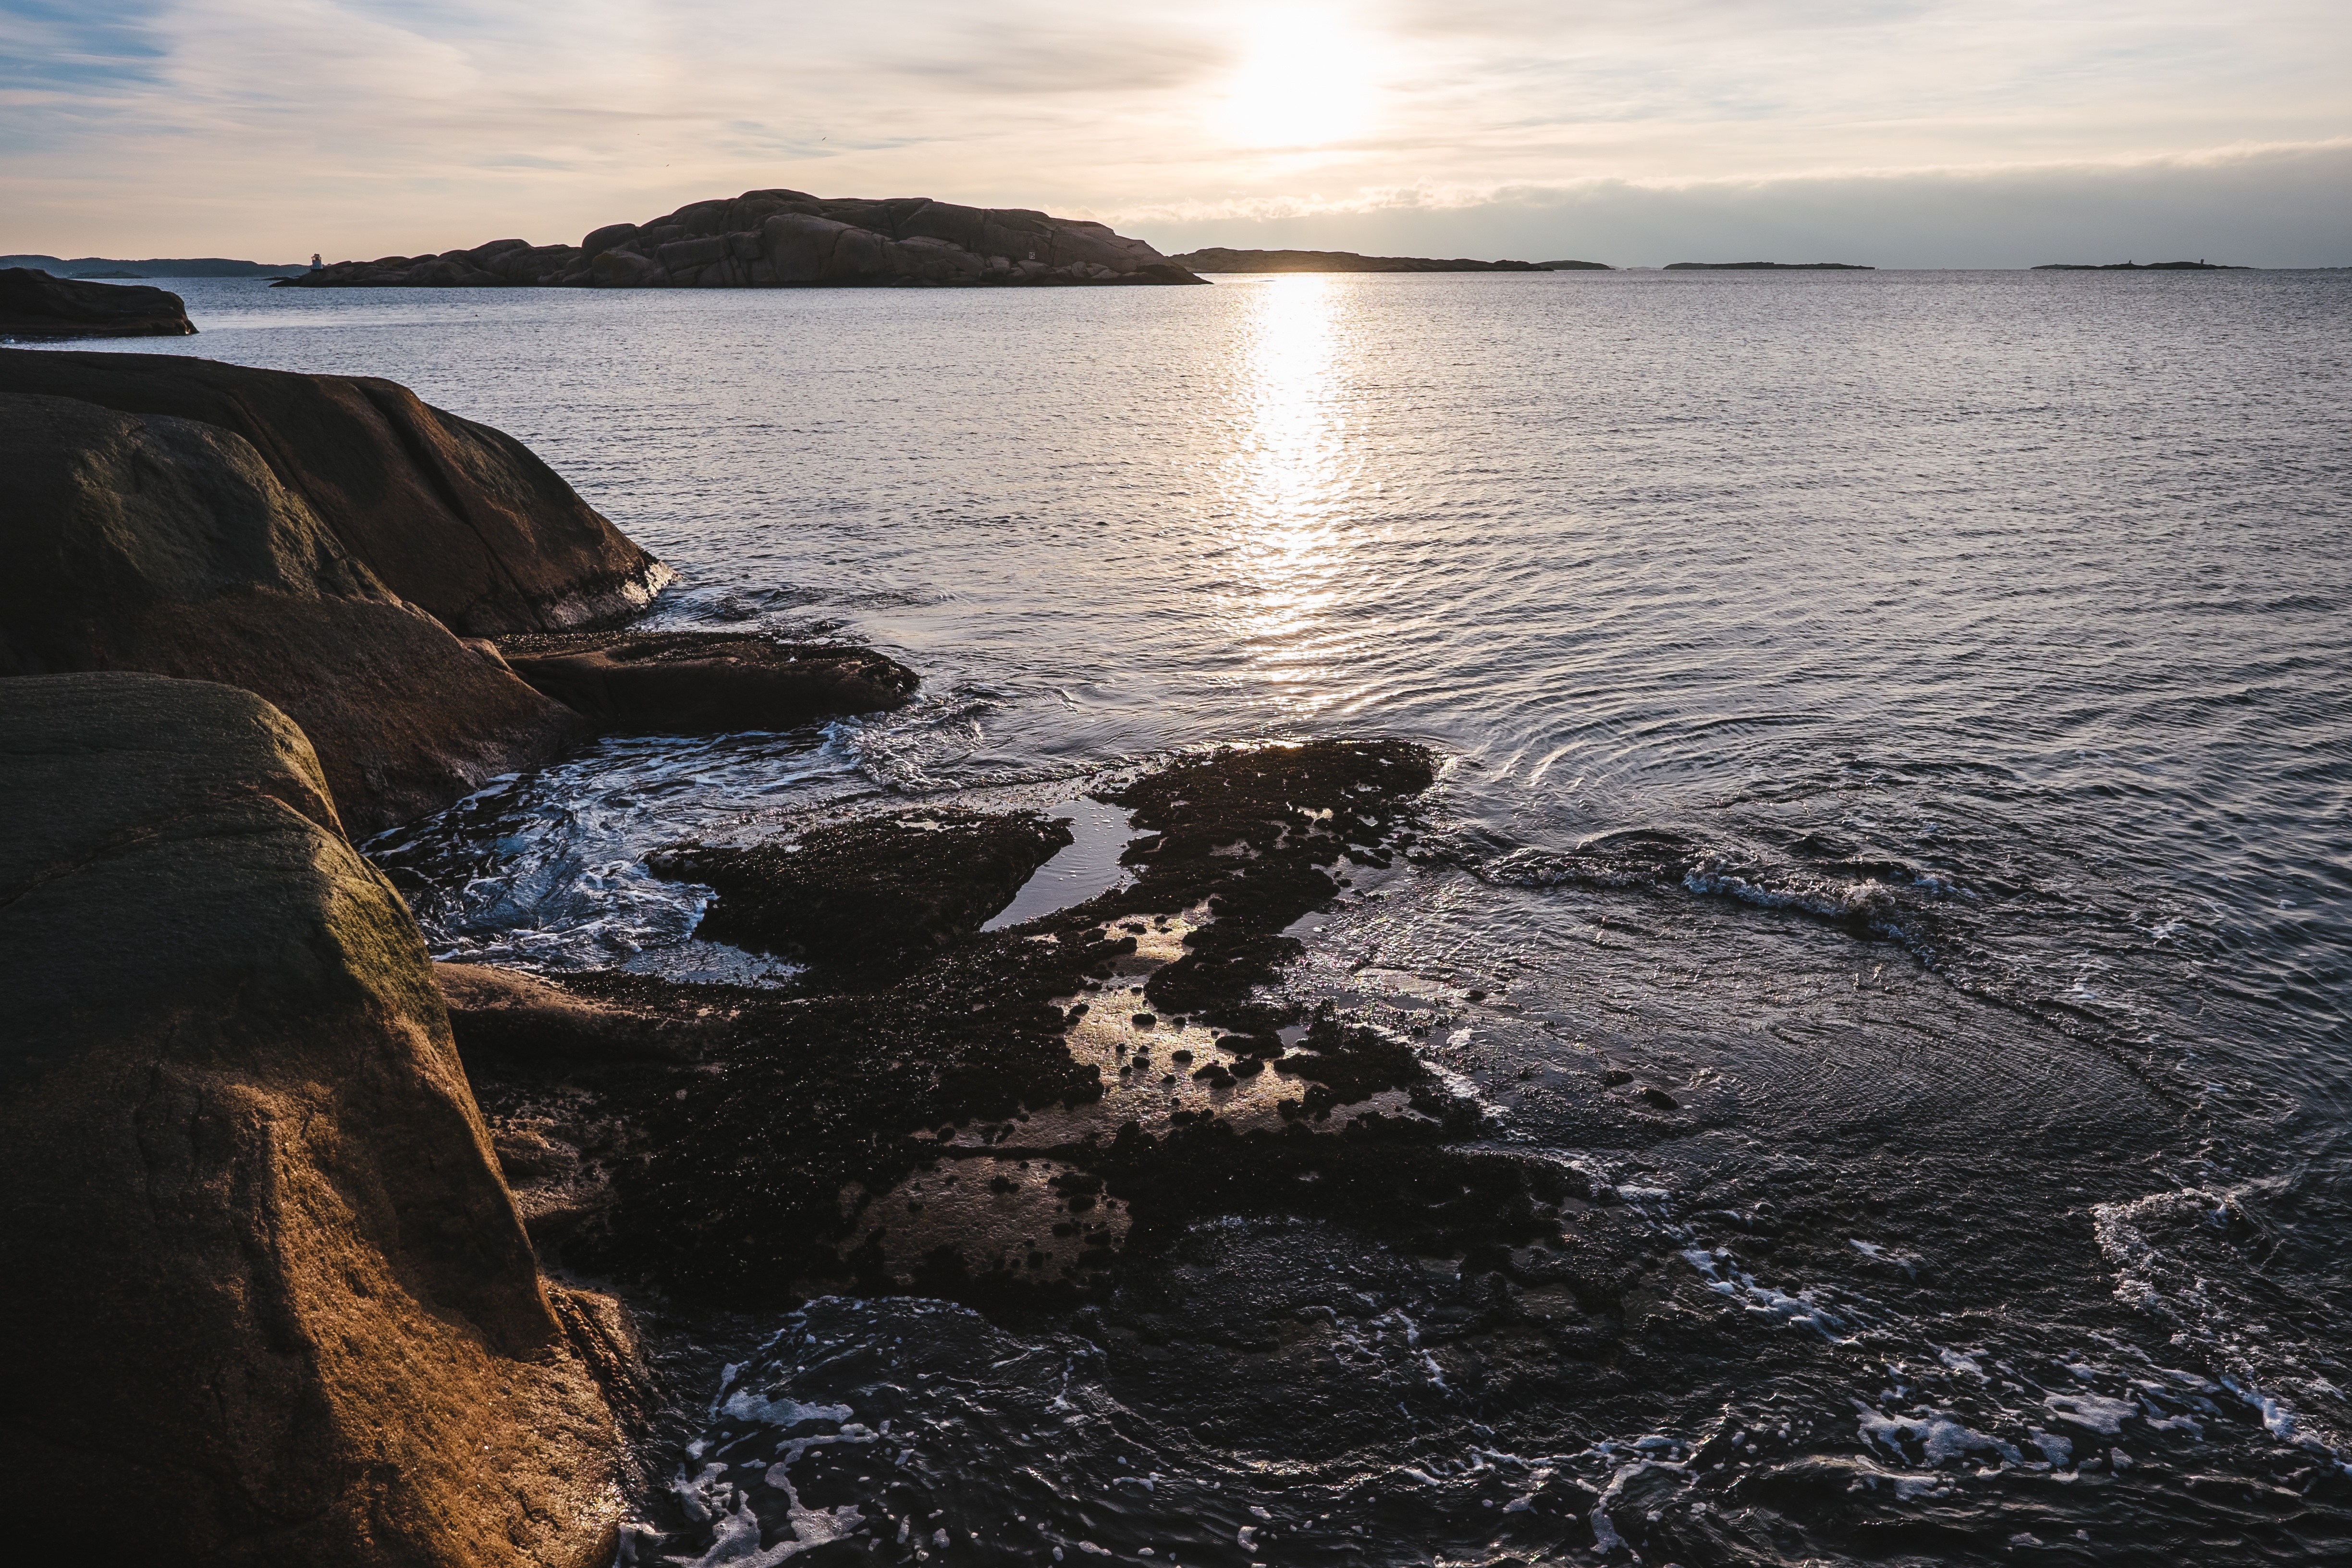
sea, coast, water, rock, ocean, horizon, sunrise, sunset, shore, wave, lake, dawn, cliff, dusk, cove, reflection, bay, terrain, body of water, loch, cape, wind wave